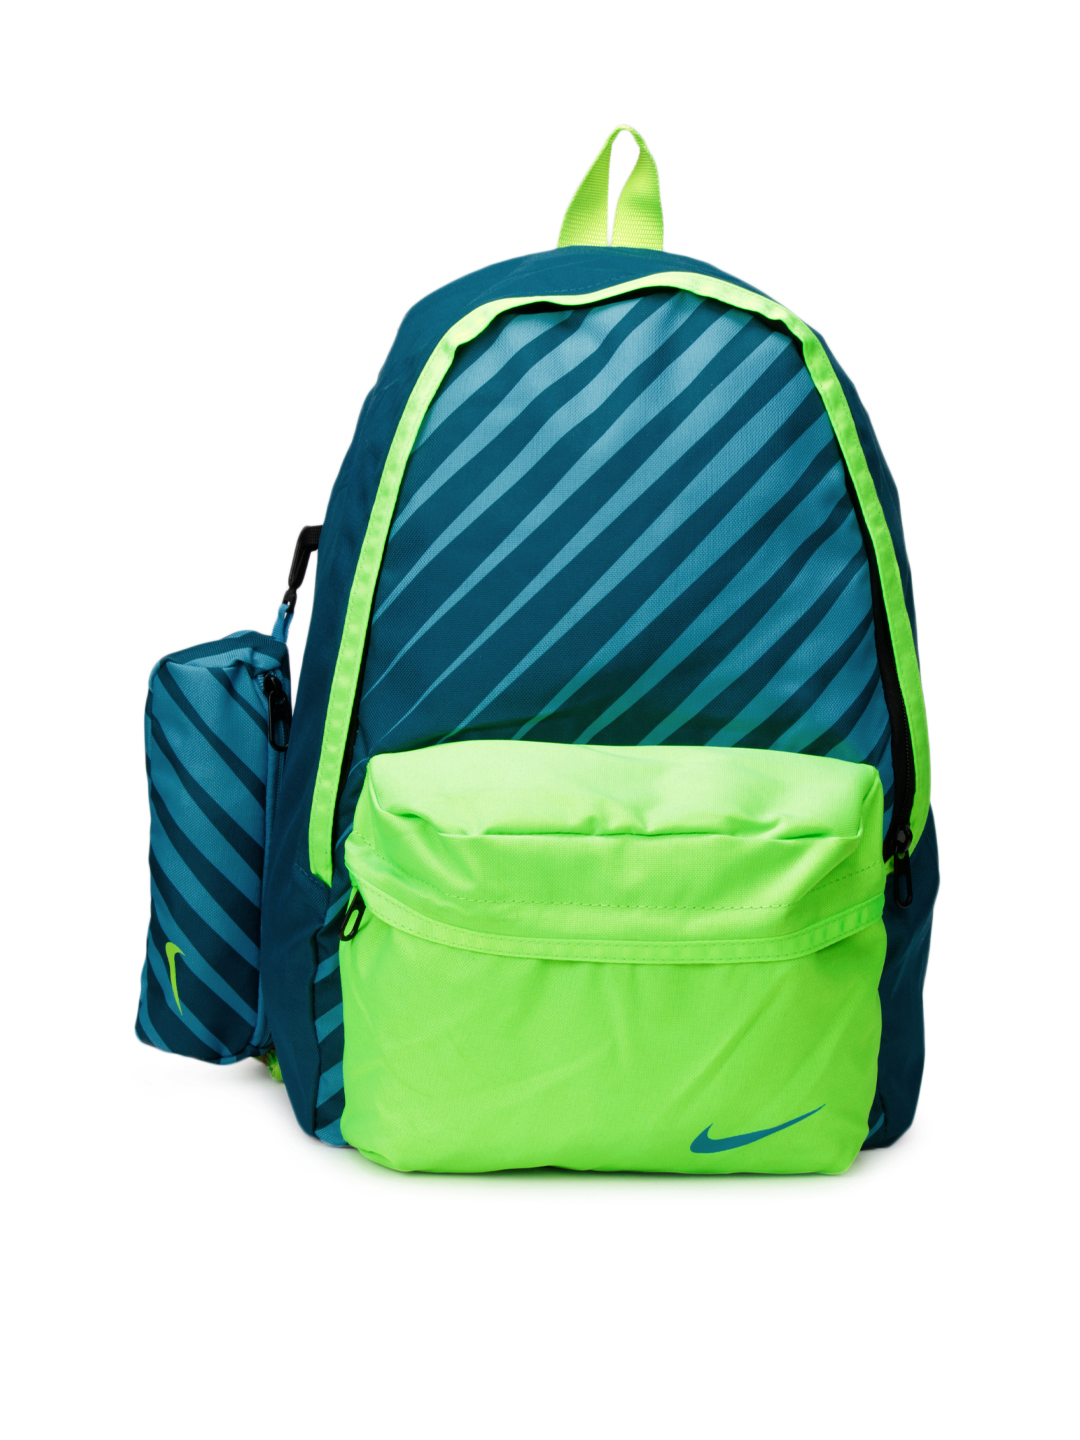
Nike Unisex Casual Green Backpack
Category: Accessories / Bags / Backpacks
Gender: Unisex
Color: Green
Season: Summer 2012
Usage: Casual